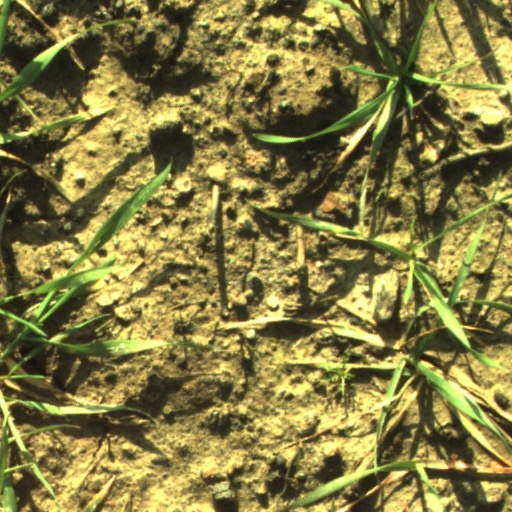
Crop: wheat